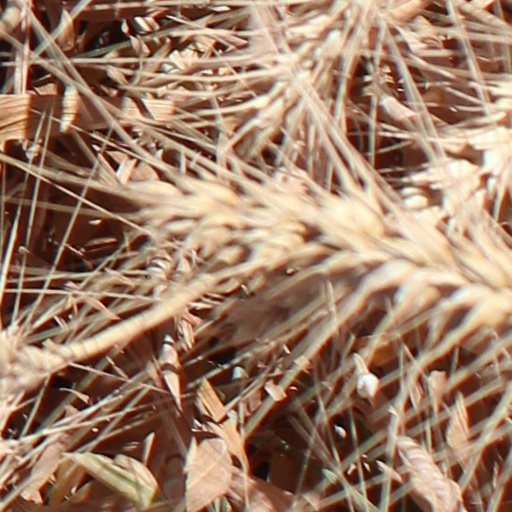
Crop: wheat